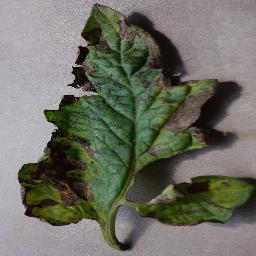
Label: Tomato___Early_blight